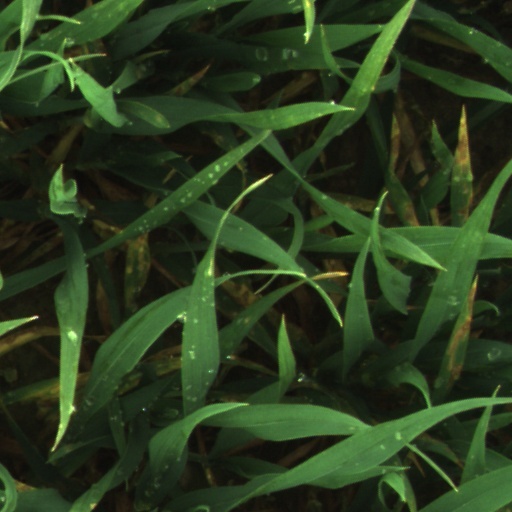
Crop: wheat